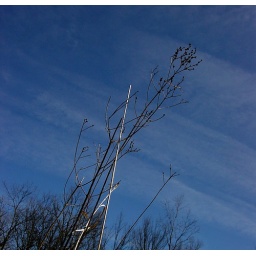
Last year's grass against a breezy sky